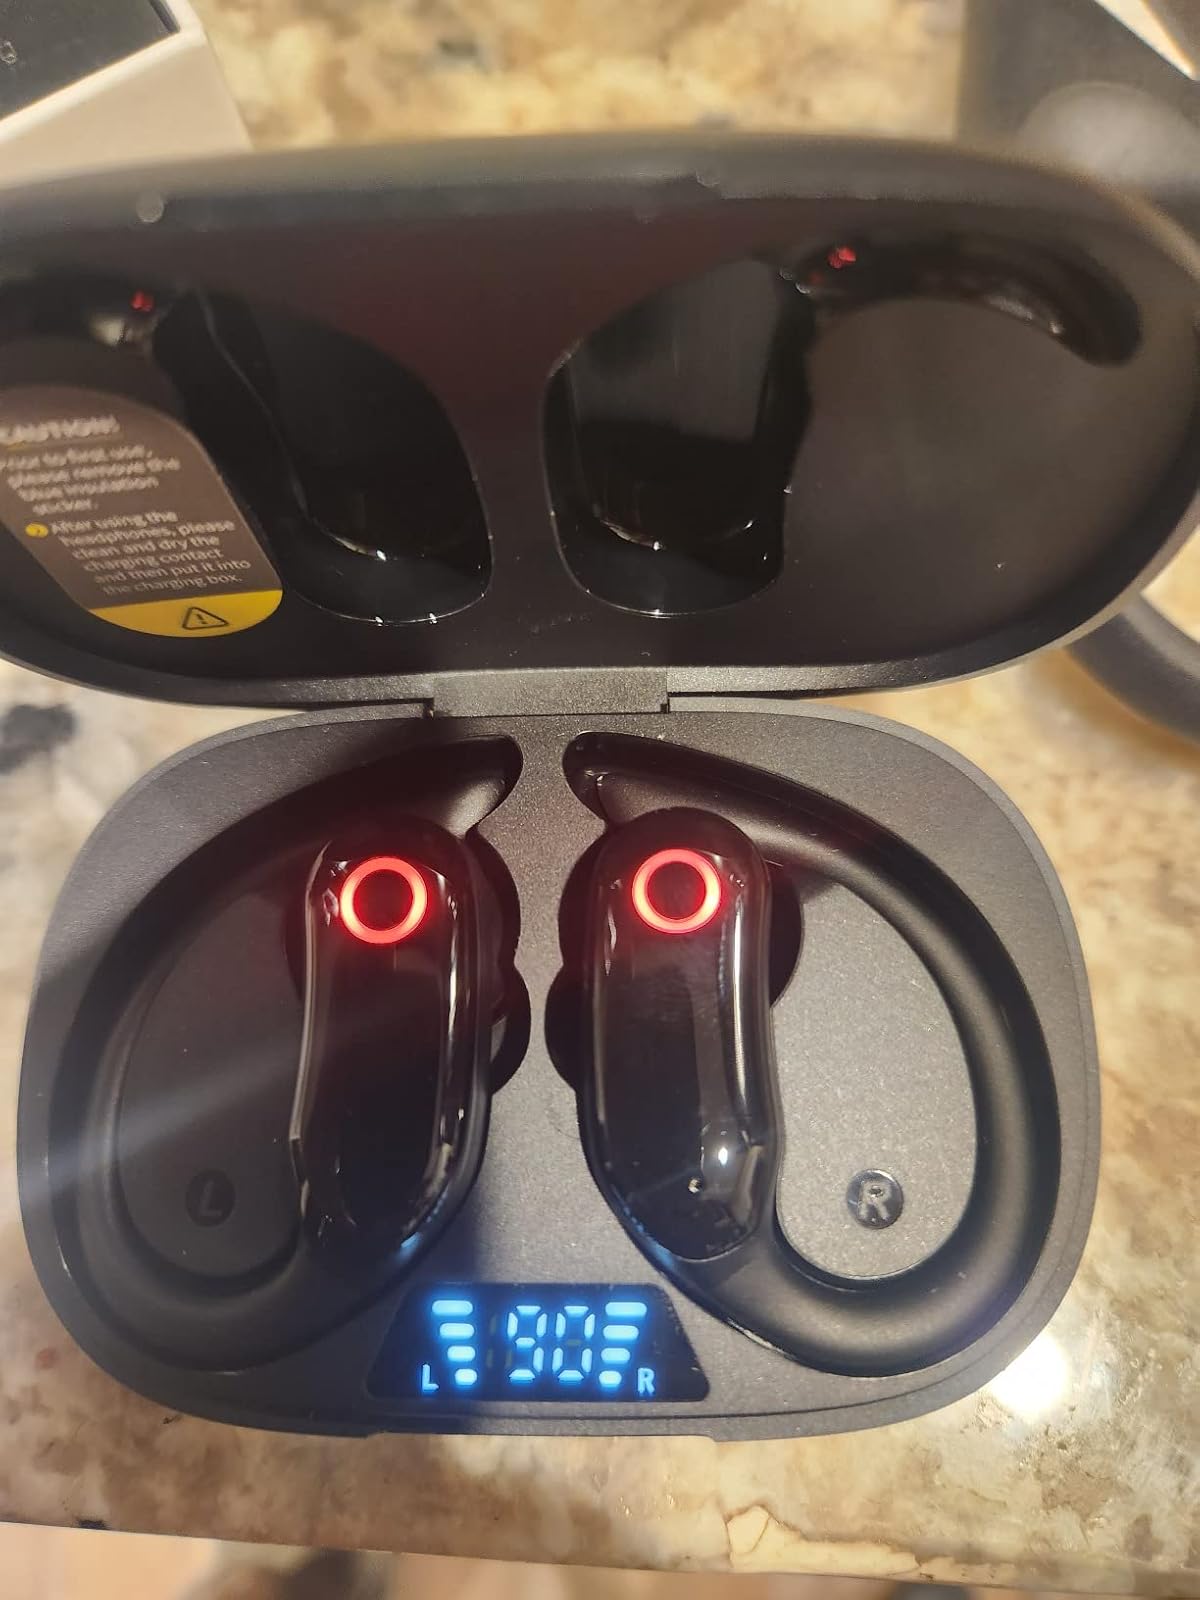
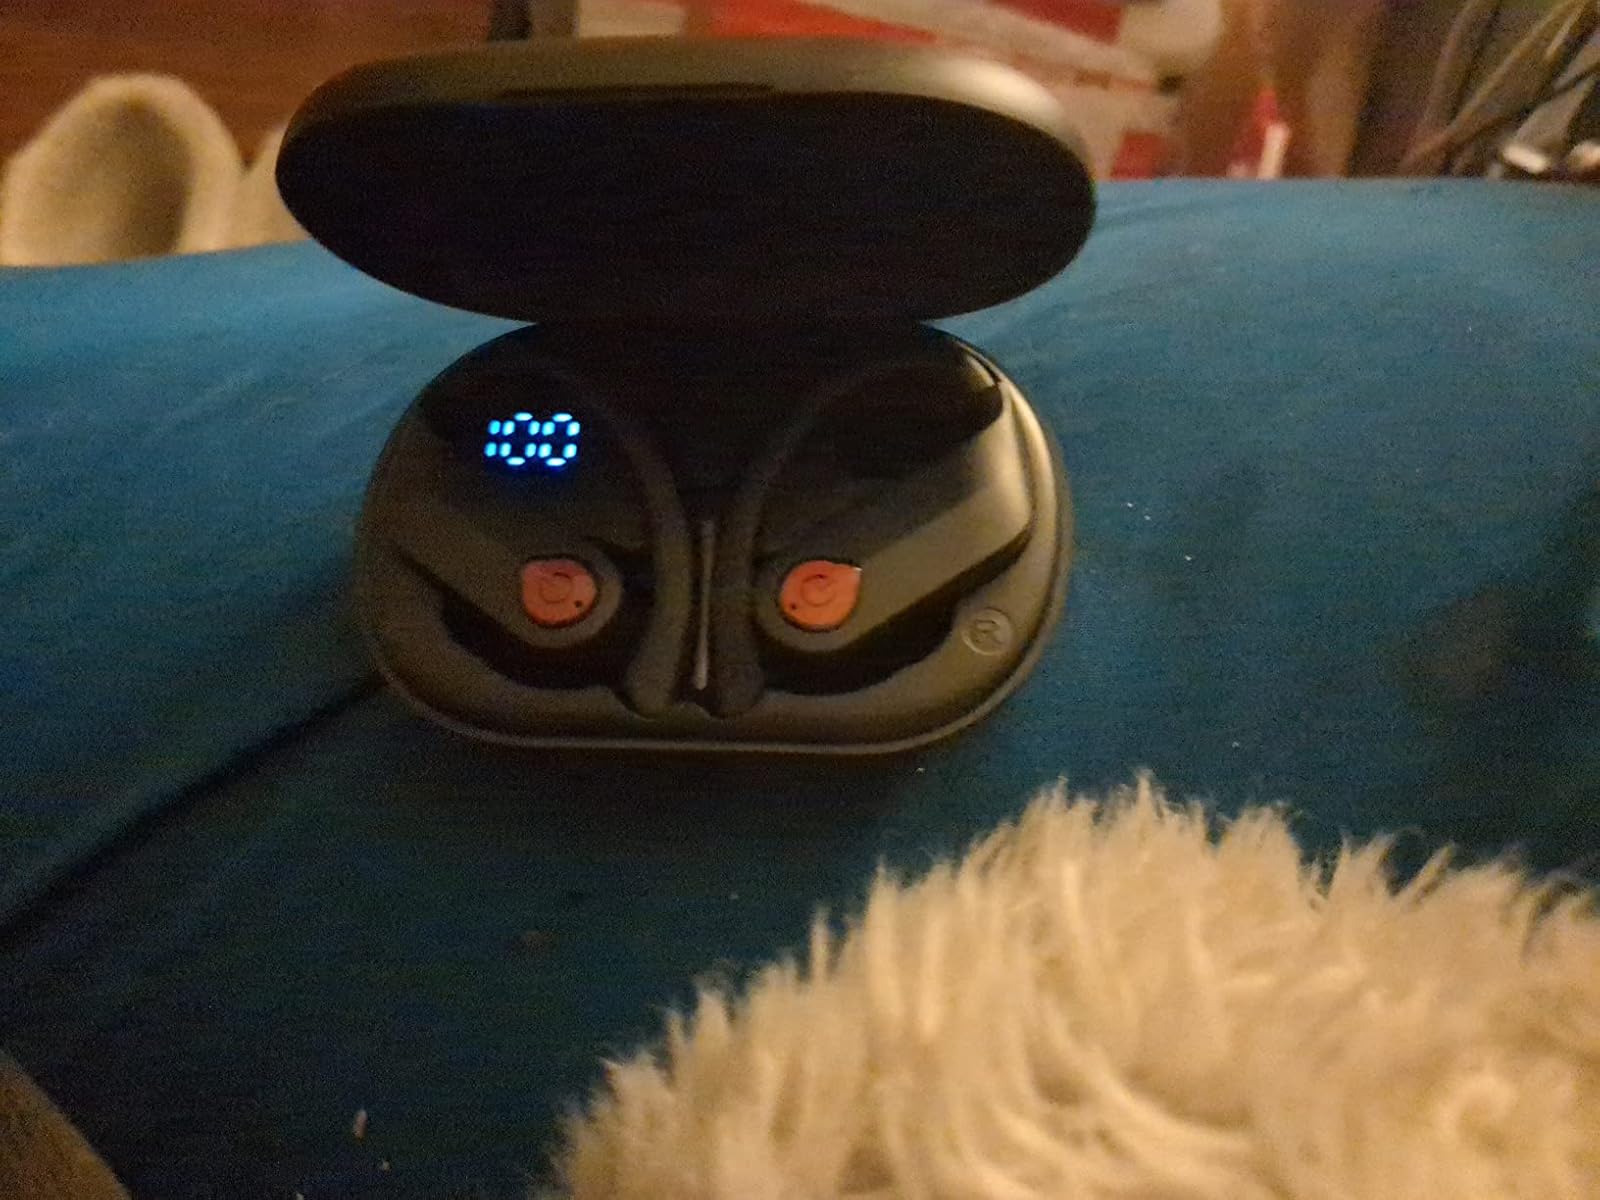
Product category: earbuds
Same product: no